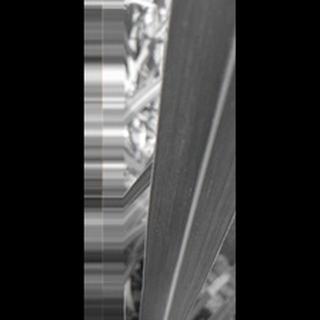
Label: healthy_sugarcane